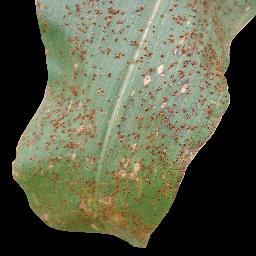
Label: Corn___Common_rust